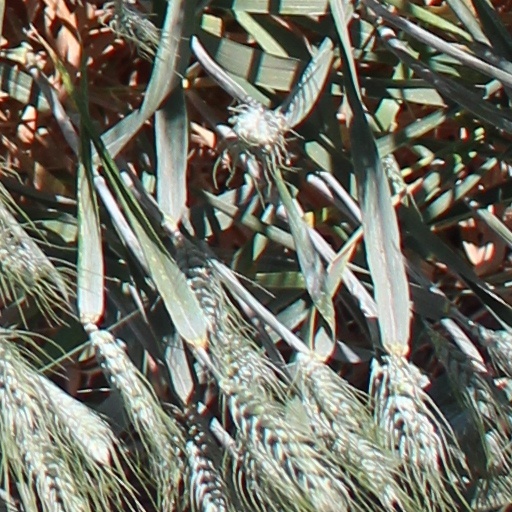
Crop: wheat